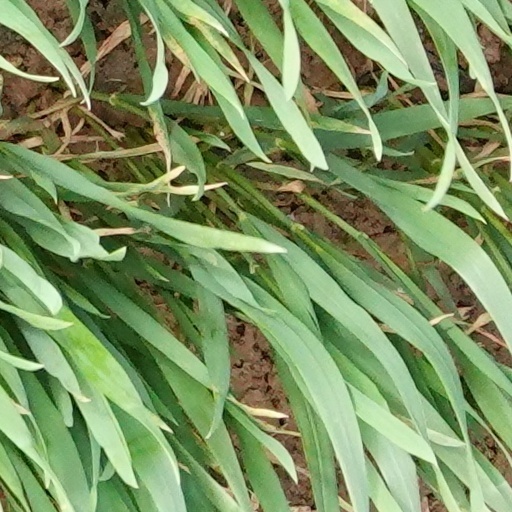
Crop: wheat